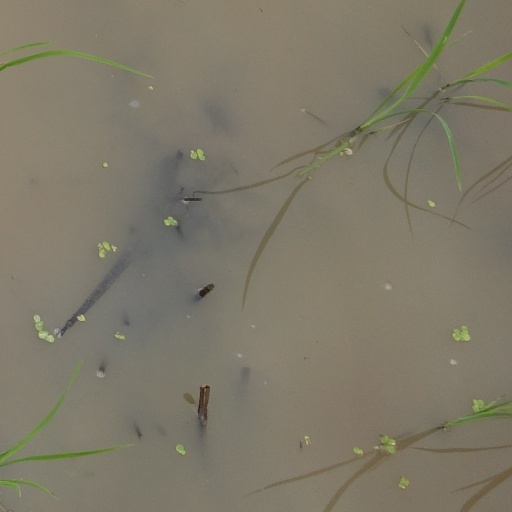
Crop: rice